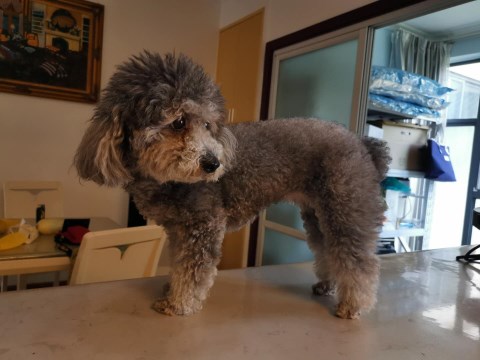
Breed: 2925-n000114-toy_poodle